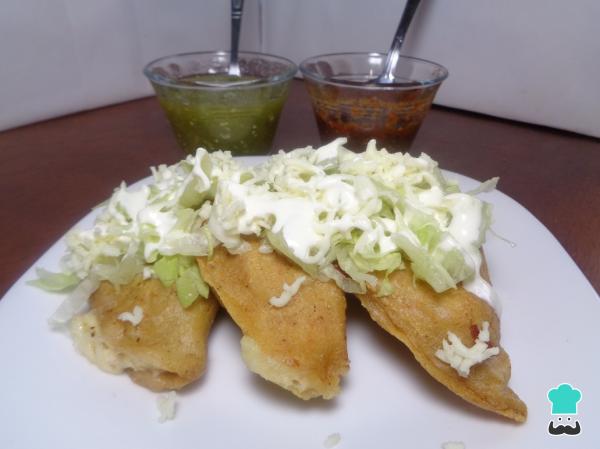
0Las colocamos sobre papel absorbente un momento para retirar el exceso de grasa. Y ya podemos servir las empanadas de flor de calabaza y queso bien calientes acompañándolas con un poco de lechuga rebanada y desinfectada, queso rallado, crema y una rica salsa. Ya verás que están para chuparse los dedos. ¡Buen provecho!